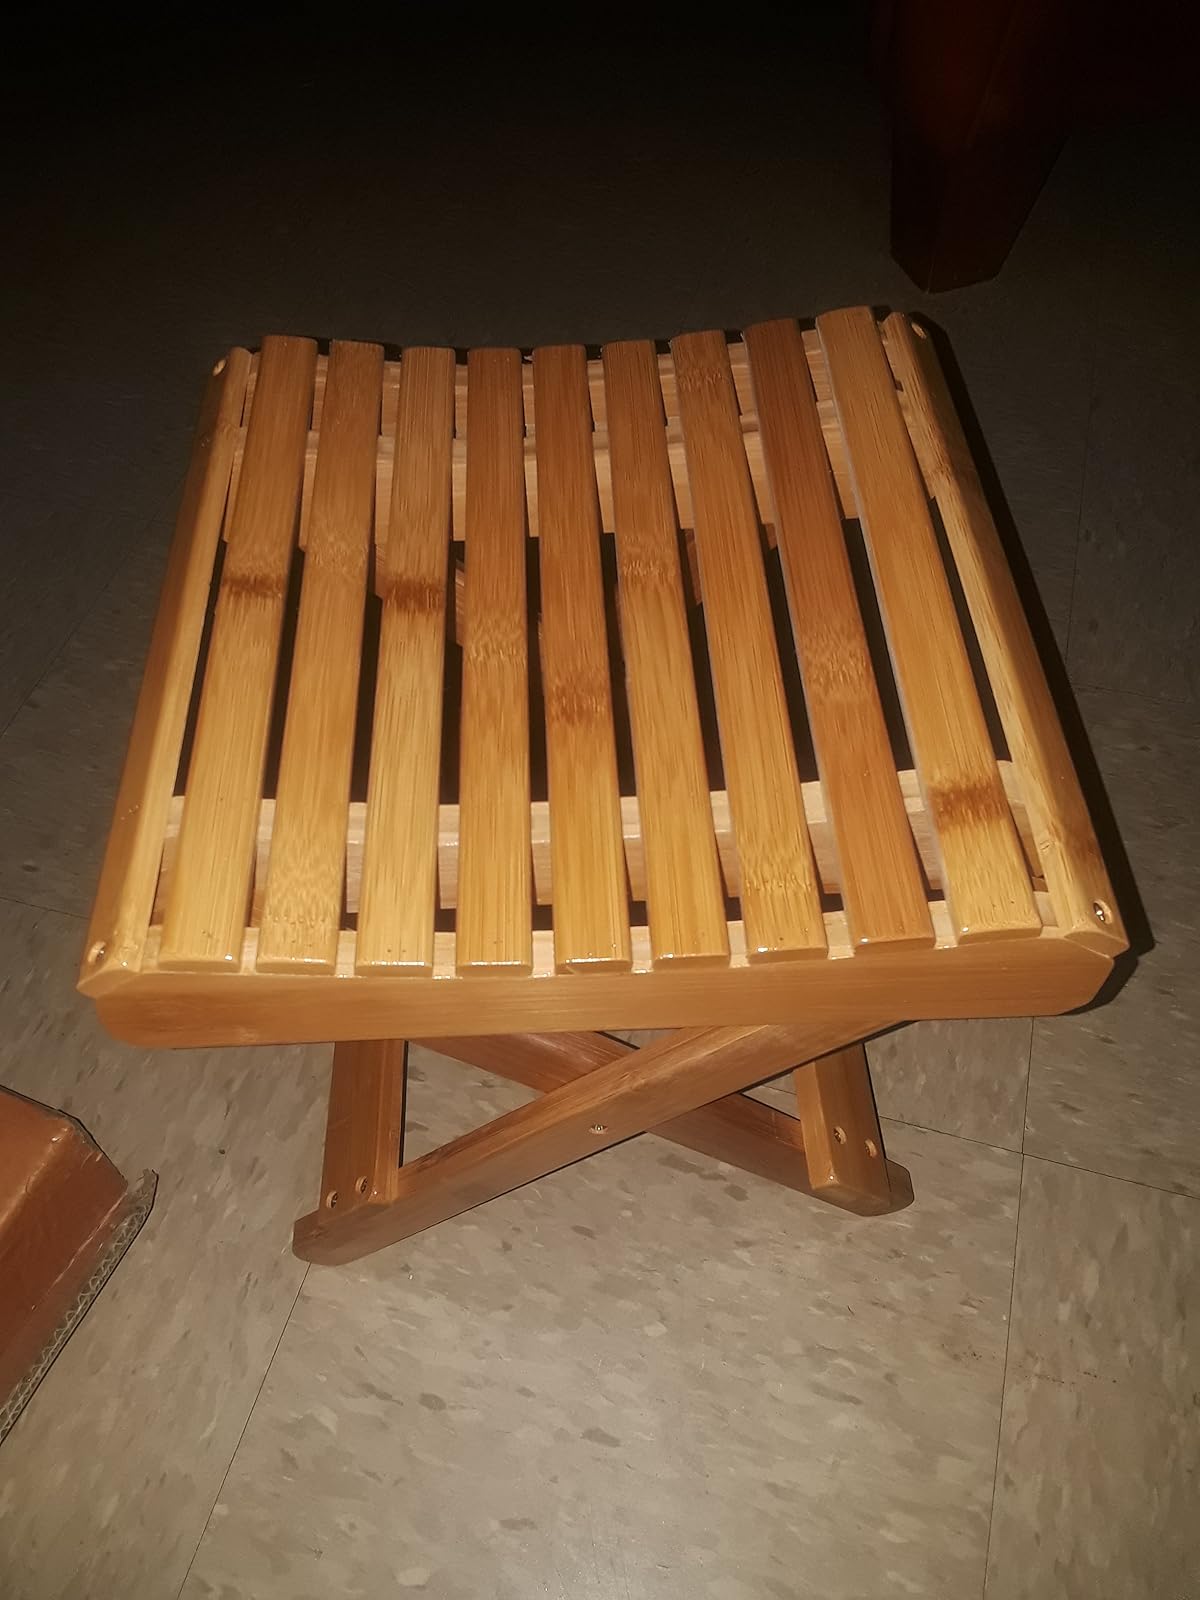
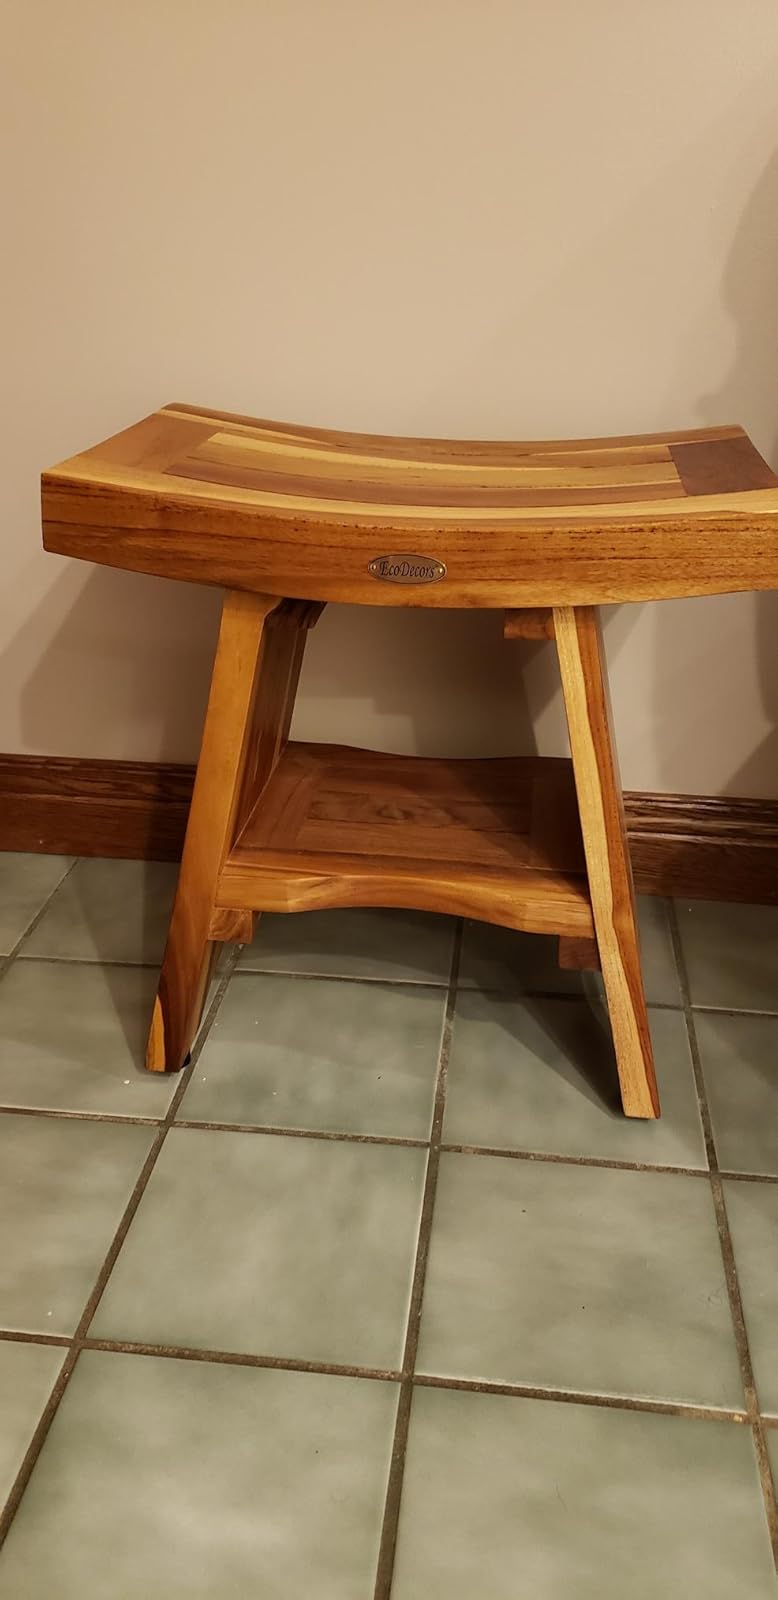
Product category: stool
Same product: no